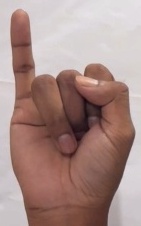
ASL sign: I